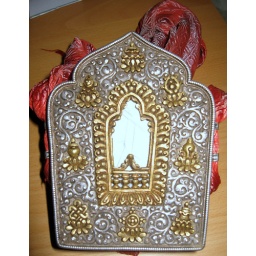
Metal box with elaborate decorations, often worn by boys and men in Nyagrong on special occasions.